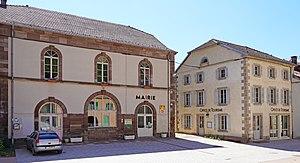
La mairie et l'office de tourisme de Faucogney-et-la-Mer.
Le siège de Faucogney de 1674 est une bataille de la guerre de Hollande que subit la cité de Faucogney, dans le comté de Bourgogne, les 3 et 4 juillet 1674. Il oppose les Français aux Espagnols auxquels la ville appartient. Ce siège est célèbre et surtout symbolique, car Faucogney est alors la dernière cité comtoise à tomber au cours de cette conquête définitive de la Franche-Comté. Ce siège est également resté dans les mémoires pour la combativité exceptionnelle des défenseurs pourtant largement en sous nombre.